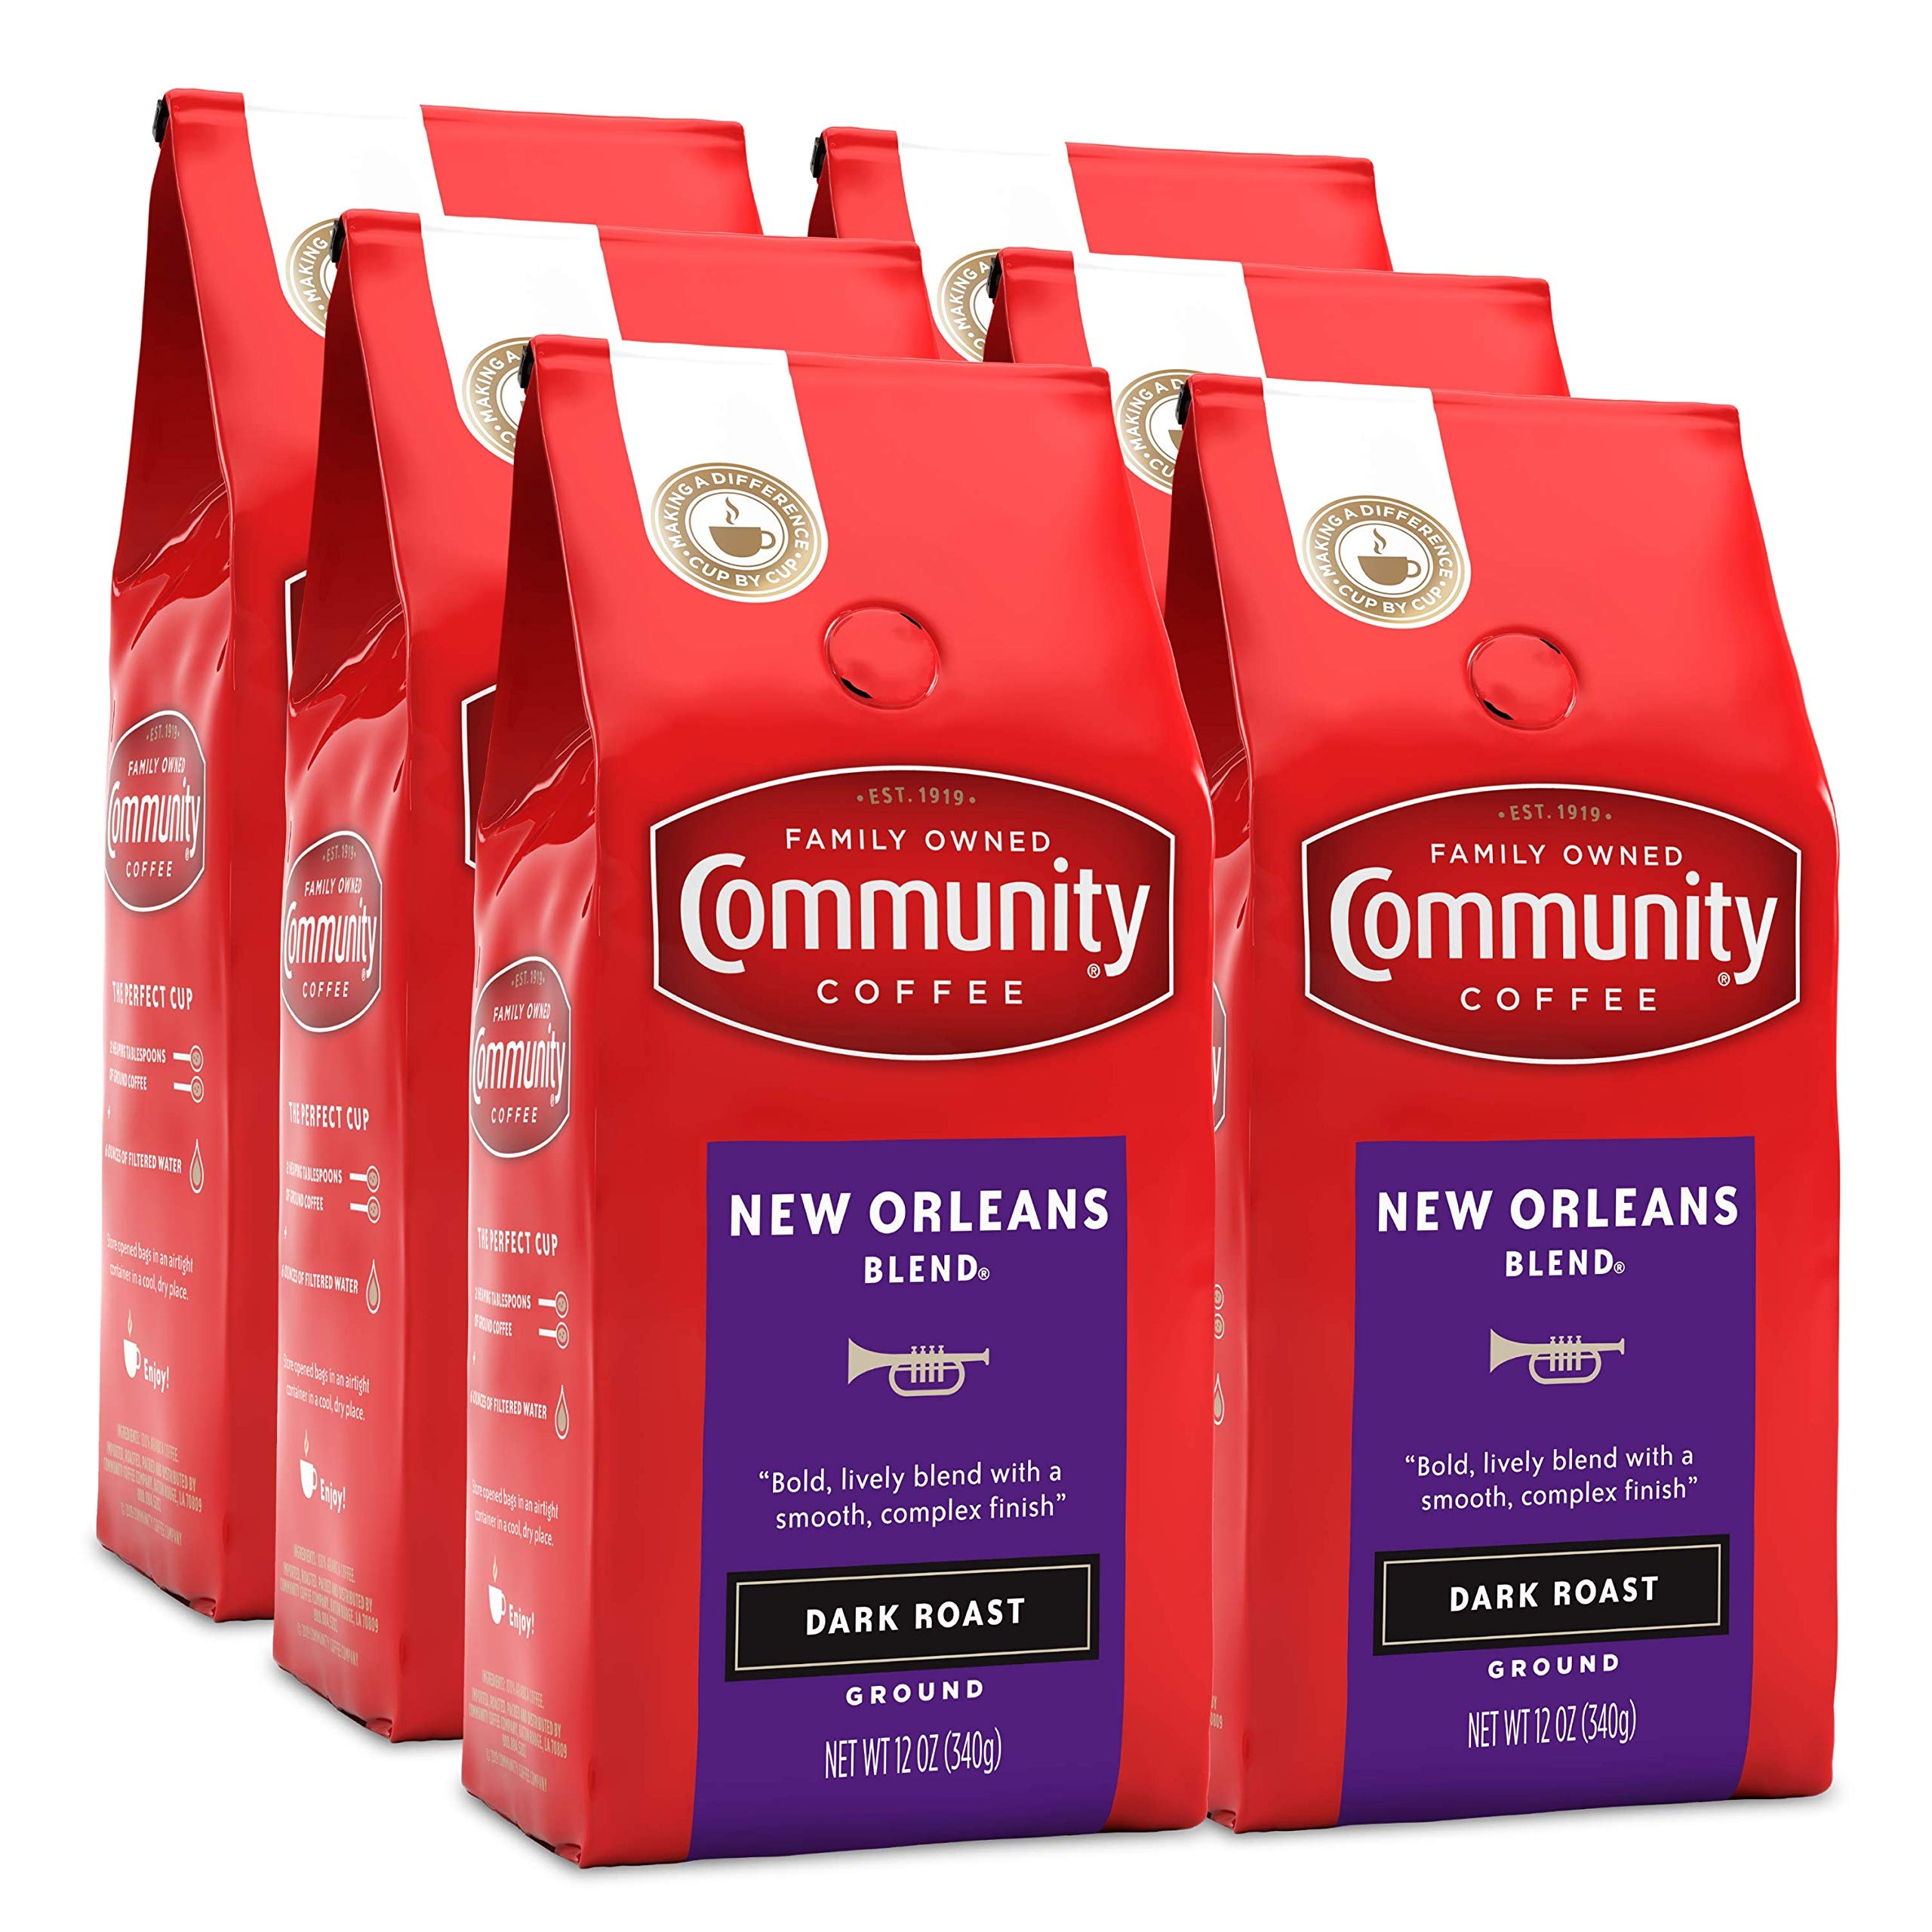
Item Name: Community Coffee New Orleans Blend 72 Ounces, Special Dark Roast Ground Coffee, 12 Ounce Bag (Pack of 6)
Bullet Point 1: New Orleans Blend Coffee: Experience the lively and bold flavors of New Orleans. This blend balances bright flavor notes in a heavy, bold body. It's rich and complex just like the city
Bullet Point 2: Ground Beans: We take high quality 100% Arabica beans, roast and grind them to perfection. Our ground coffee is constantly watched, brewed and tasted by our experts for rich, flavorful coffee
Bullet Point 3: Community Is Everything: From using responsibly-sourced coffee beans to programs that support military service members, local schools and more, Community Coffee gives back to our partners and local communities in every way we can
Bullet Point 4: How You Like It: Ground to perfection to brew as drip coffee, pour over or use in your French press. Plenty of options for every taste including hot, iced or cold brew coffee
Bullet Point 5: Quality Assured: All of our coffee beans go through a rigorous scoring system for body, balance, flavor and aroma. Only then can they be considered fit to bear the Community Coffee name
Value: 72.0
Unit: Ounce

Price: 10.69